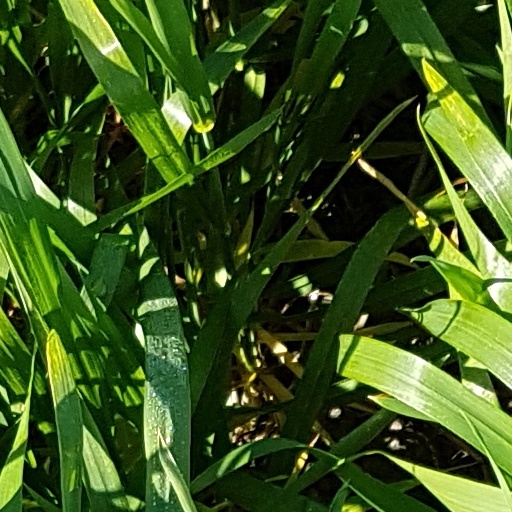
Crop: wheat